John Stoddard (businessman)

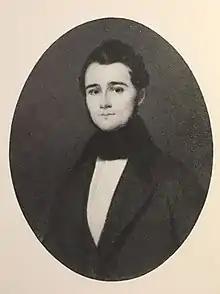

John Stoddard (March 11, 1809 – July 5, 1879) was an American businessman based in Savannah, Georgia, where he was a cotton merchant and planter. He was also president of the Georgia Historical Society from 1867 to 1868, having been its first vice-president between 1864 and 1867.